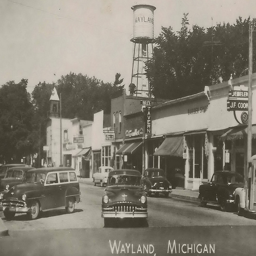
There are cars parked in the road in Wayland, Michigan.
OLD BLACK AND WHITE PHOTO OF THE FIFTIES ERA
An old time image of a city street with a water tower.
A vintage photo of a small town downtown area with old cars and water tower.
Vintage cars line the streets in front of a barber shop in the town of Wayland, Michigan.